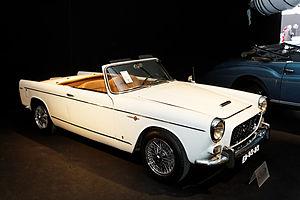
Paru en septembre 1960, Le Pilote sans visage est l'album numéro 2 de la série Michel Vaillant. BD de 62 planches, auparavant publiée dans Le Journal de Tintin au cours de l'année 1959.